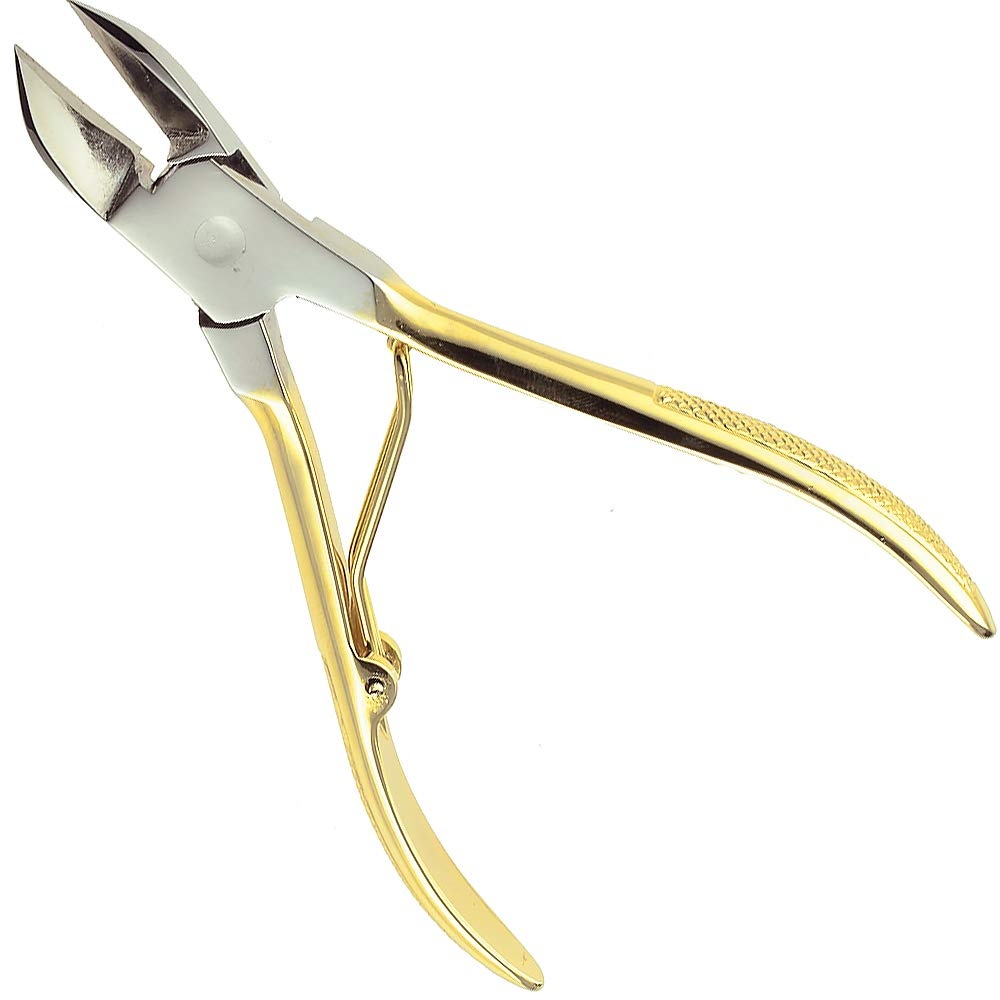
CS11 Professional 4" Fingernail Toenail Nipper/Clipper/Cutter for Manicure/Pedicure. Heavy Duty Precision Super Sharp Curved Stainless Steel 15mm Blade from Solingen Germany (Gold)
Overview Color : Gold Brand : Camila Solingen Material : Alloy Steel Blade Edge : Curved Blade Material : Stainless Steel About this item Professional High Quality Nail / Toenail Cutter Tool Made in Solingen, Germany where the best quality of stainless steel cutlery are produced. Extra Fine, Curved Sharp 15mm Blade Surgical Grade Stainless Steel Ensuring a Precise Cut. Blades stay sharper longer. Ergonomic for Ease of Use with an Elegant Hypoallergenic Gold and Chrome Silver Finish, Durable & Anti-Corrosive. Won’t Rust, Tarnish or Corrode. Razor-sharp blades that cut smoothly through thicker nails with ease. Designed for Cutting Thick and Hard Fingernails,Toenails and Ingrown Nails. Suitable for Nails of all Shapes Camila Solingen is Trusted Globally by Professional Nail Beauty Technicians.
Brand: CamilaSolingen
Category: Health & Beauty > Personal Care > Cosmetics > Cosmetic Tools > Nail Tools > Nail Clippers